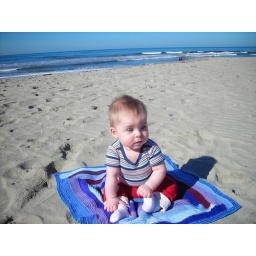
Connor enjoying sitting in the sand and sun.